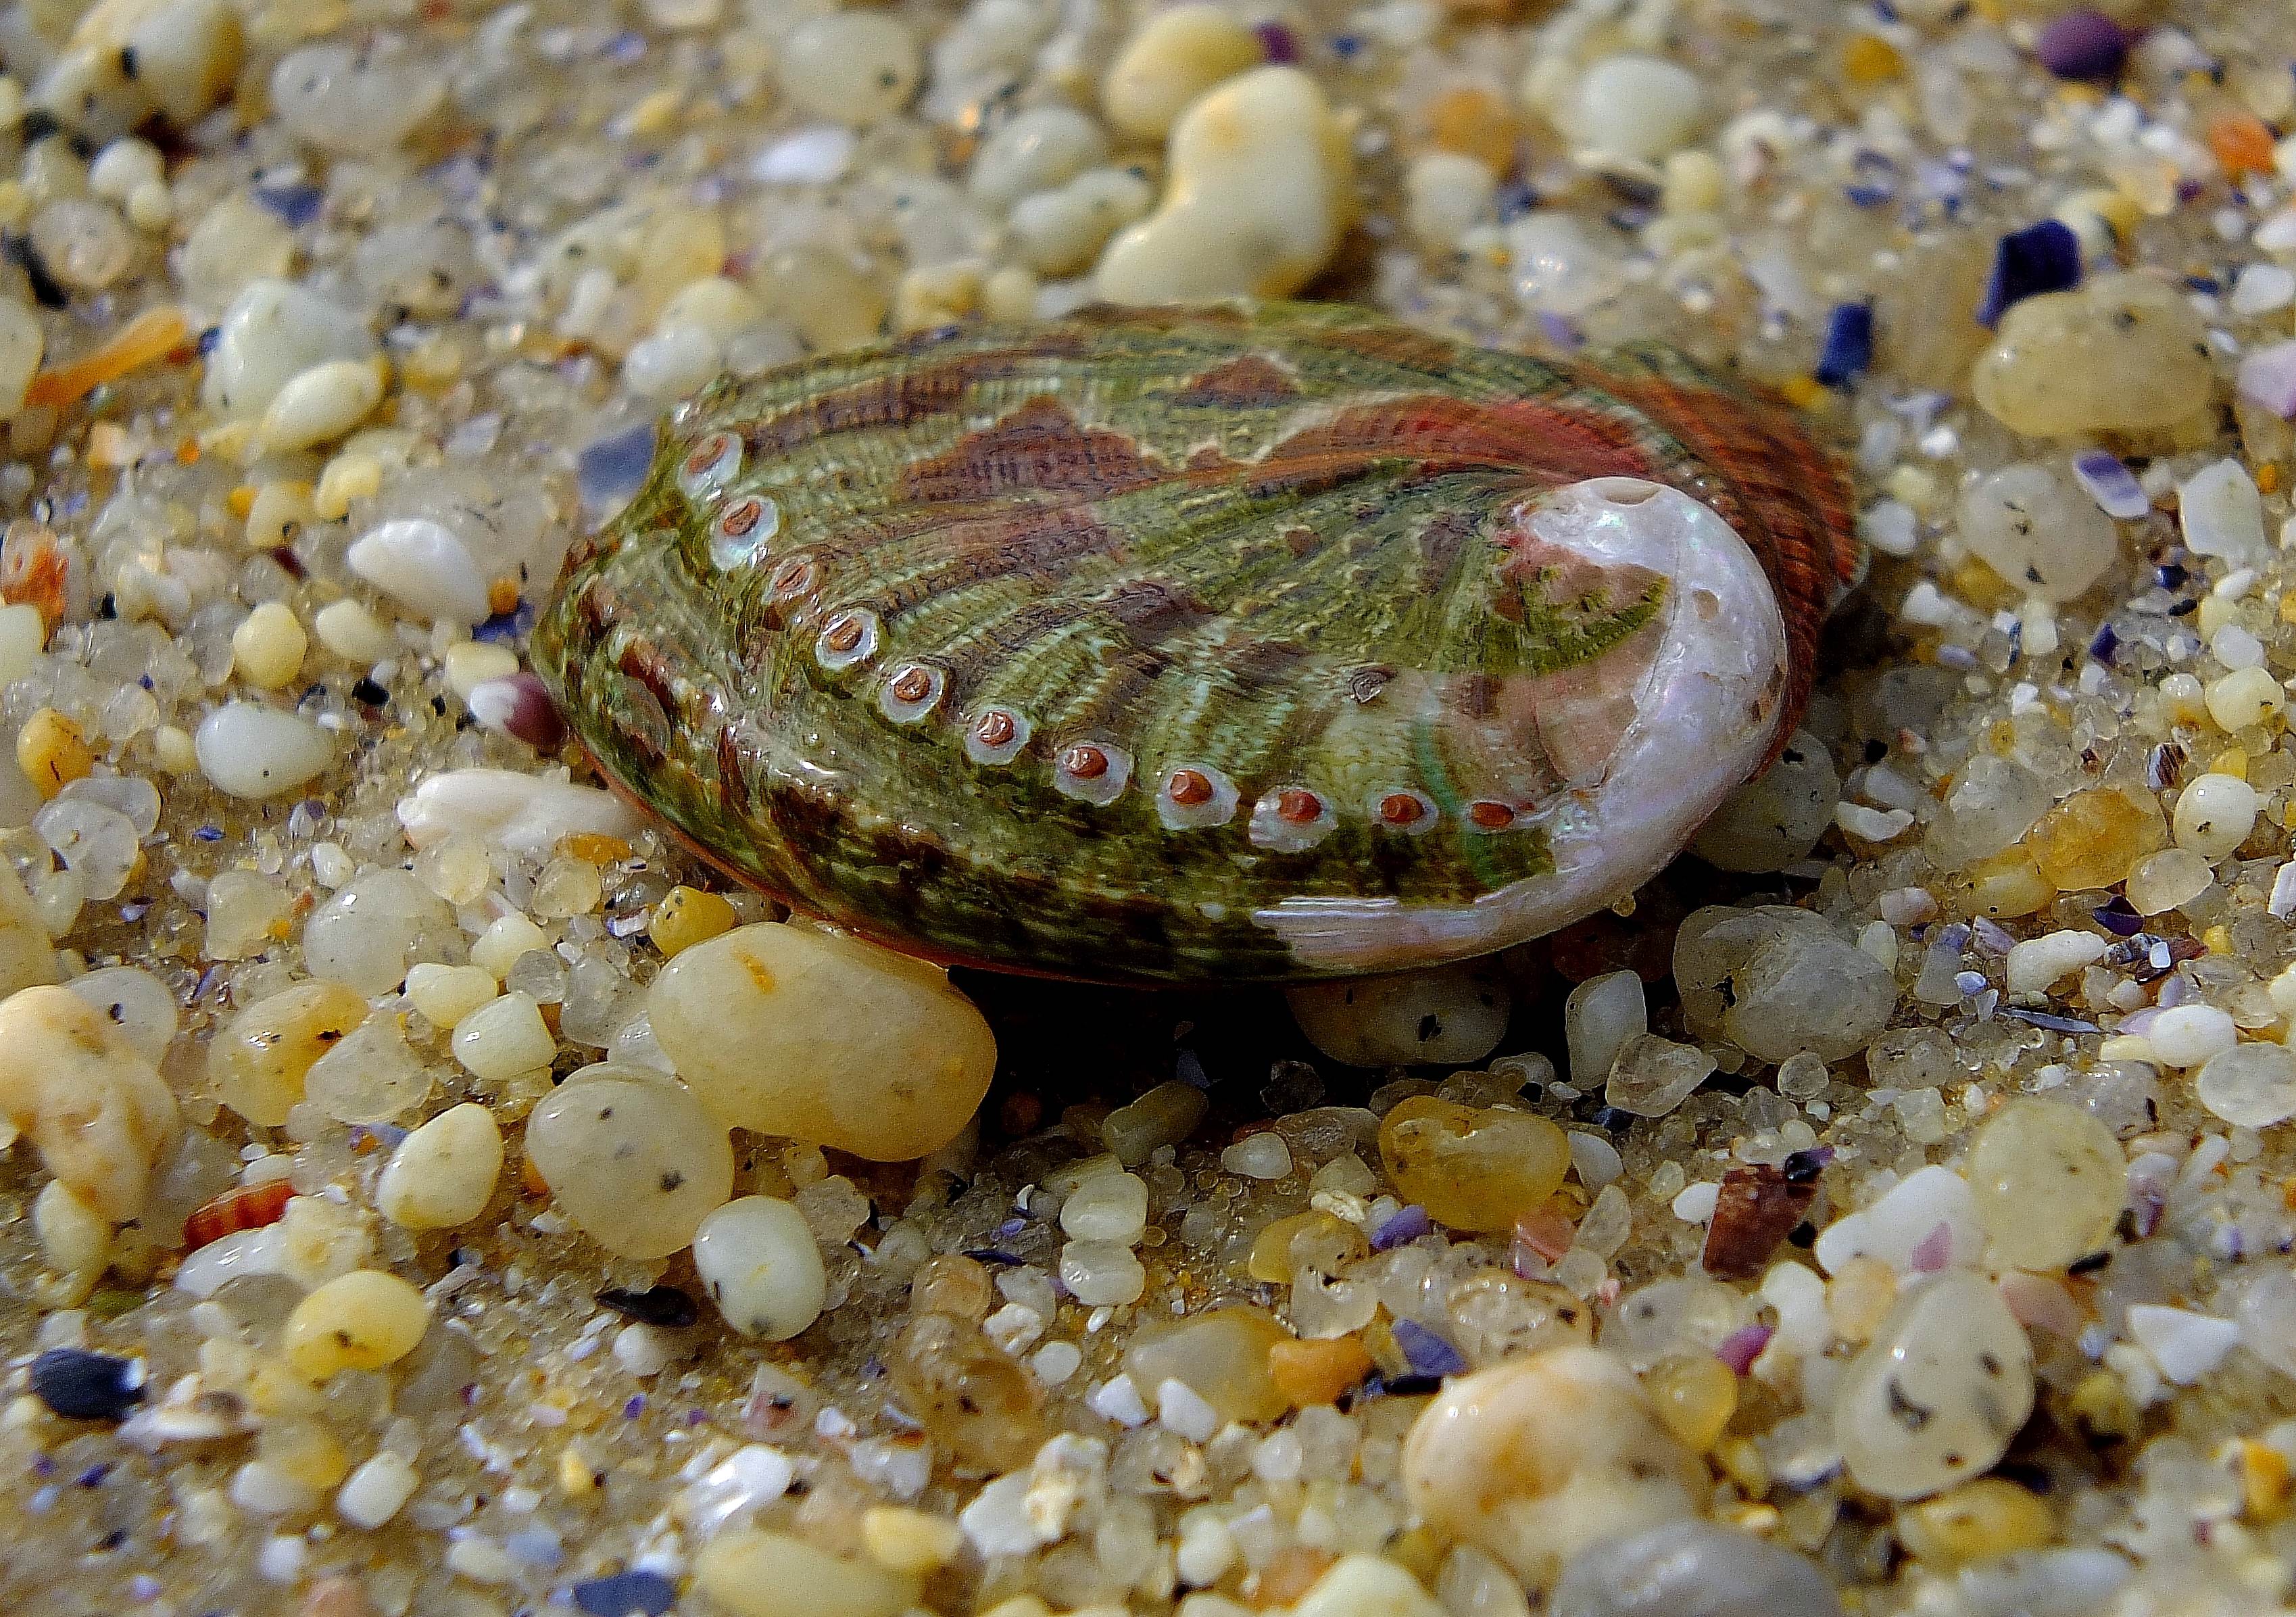
wildlife, food, biology, fauna, invertebrate, seashell, galicia, espana, marin, ggl1, gaby1, varios, some, fujifilmxs1, macro photography, marine biology